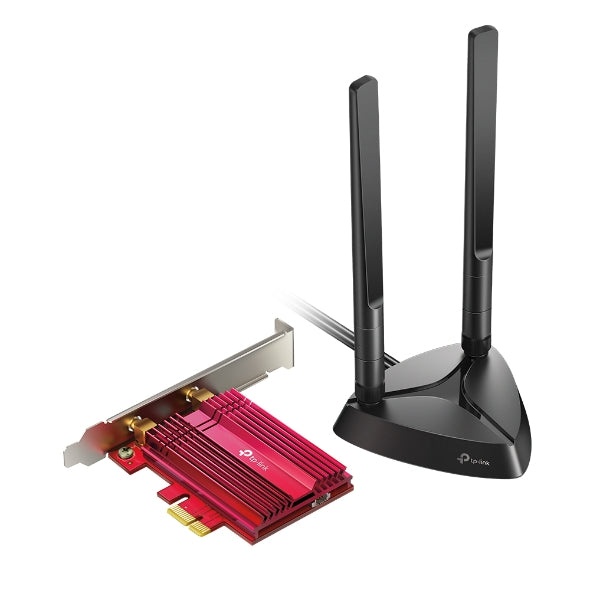
TPLink Archer TX3000 AX3000 Wi-Fi 6 Bluetooth 5.2 PCIe Adapter
Features of TPLink Archer TX3000 AX3000 Wi-Fi 6 Bluetooth 5.2 PCIe Adapter Unrivaled Wi-Fi 6 Speed—Breaks the gigabit barrier with speed up to 2402 Mbps (5 GHz) + 574 Mbps (2.4 GHz) Smoother Experience—75% lower latency ensures ultra-responsive real-time gaming Reliable Connections—Intel ® Wi-Fi 6 chipset brings faster and clearer Wi-Fi to fully unlock the potential of your Wi-Fi 6 router Wider Signal Coverage—Two multi-directional antennas with the magnetized base are designed for optimum signal reception Bluetooth 5.2—The latest Bluetooth technology achieves Faster Speed and Broader Coverage than older versions Improved Security—The latest security enhancements WPA3 provides enhanced protection in personal password safety Fine Crafting—Specialized heatsink and gold plating is crafted to improve stability and reliability even in hot environments Backward Compatibility – Full support for 802.11ac/a/b/g/n standards Specifications of TPLink Archer TX3000 AX3000 Wi-Fi 6 Bluetooth 5.2 PCIe Adapter HARDWARE FEATURES Interface PCI Express x1/x4/x8/x16 Dimensions 3.7 x 4.8 x 0.8 in (95.2 x 120.8 x 21.5 mm) Antenna Type Two High-Gain Dual Band Antennas Magnetized Antenna Base Chipset Intel Wi-Fi 6 Chipset BLUETOOTH FEATURES Standards and Protocols Bluetooth 5.2, Bluetooth 5.0, Bluetooth 4.2, Bluetooth 4.0 Interface F_USB 2.0 WIRELESS FEATURES Wireless Standards IEEE 802.11ax/ac/n/a 5 GHz IEEE 802.11ax/n/g/b 2.4 GHz Bluetooth 5.0/4.2/4.0 WLAN Signal Rate 5 GHz 11ax: Up to 2402 Mbps(dynamic) 11ac: Up to 1733 Mbps(dynamic) 11n: Up to 300 Mbps(dynamic) 11a: Up to 54 Mbps(dynamic) 2.4 GHz 11ax: Up to 574 Mbps(dynamic) 11n: Up to 300 Mbps(dynamic) 11g: Up to 54 Mbps(dynamic) 11b: Up to 11 Mbps(dynamic) WLAN Reception Sensitivity 5 GHz : 11ax HT160：-56.25dBm 11ax HT80: -59dBm 11ax HT40: -62.25dBm 11ax HT20: -65dBm 11ac HT160：-62dBm 11ac HT80: -65.5dBm 11ac HT40: -69.75dBm 11ac HT20: -73.75dBm 11n HT40: -74.5dBm 11n HT20: -77.5dBm 11a 54Mbps: -77.75dBm 11a 6Mbps: -94.5dBm 2.4GHz : 11ax HT40: -60.75dBm 11ax HT20: -63.75dBm 11n HT40: -73dBm 11n HT20: -76.25dBm 11g 54Mbps: -76.5dBm 11b 11Mbps: -89dBm WLAN Transmit Power 5 GHz: 28dBm(FCC) / 23dBm(CE) (EIRP), 2.4 GHz : 24dBm(FCC) / 20dBm(CE) (EIRP) WLAN Modes Infrastructure mode Wireless Security Support 64/128 bit WEP, WPA/WAP2/WPA3, WPA-PSK/WPA2-PSK, 802.1x Modulation Technology DBPSK, DQPSK, CCK, OFDM, 16-QAM, 64-QAM, 256-QAM, 1024QAM OTHERS Certification CE, FCC, RoHS Package Contents Archer TX3000E Magnetized Antenna Base with 1m RF Cable Two High Gain Antennas Low-Profile Bracket Bluetooth Header Cable Quick Installation Guide Resource CD System Requirements Windows 11/10(64-bit) only Environment Operating Temperature: 0℃~40℃ (32℉ ~104℉) Operating Humidity: 10%~90% non-condensing Storage Humidity: 5%~90% non-condensing
Brand: TP-Link
Category: Electronics > Networking > Network Cards & Adapters